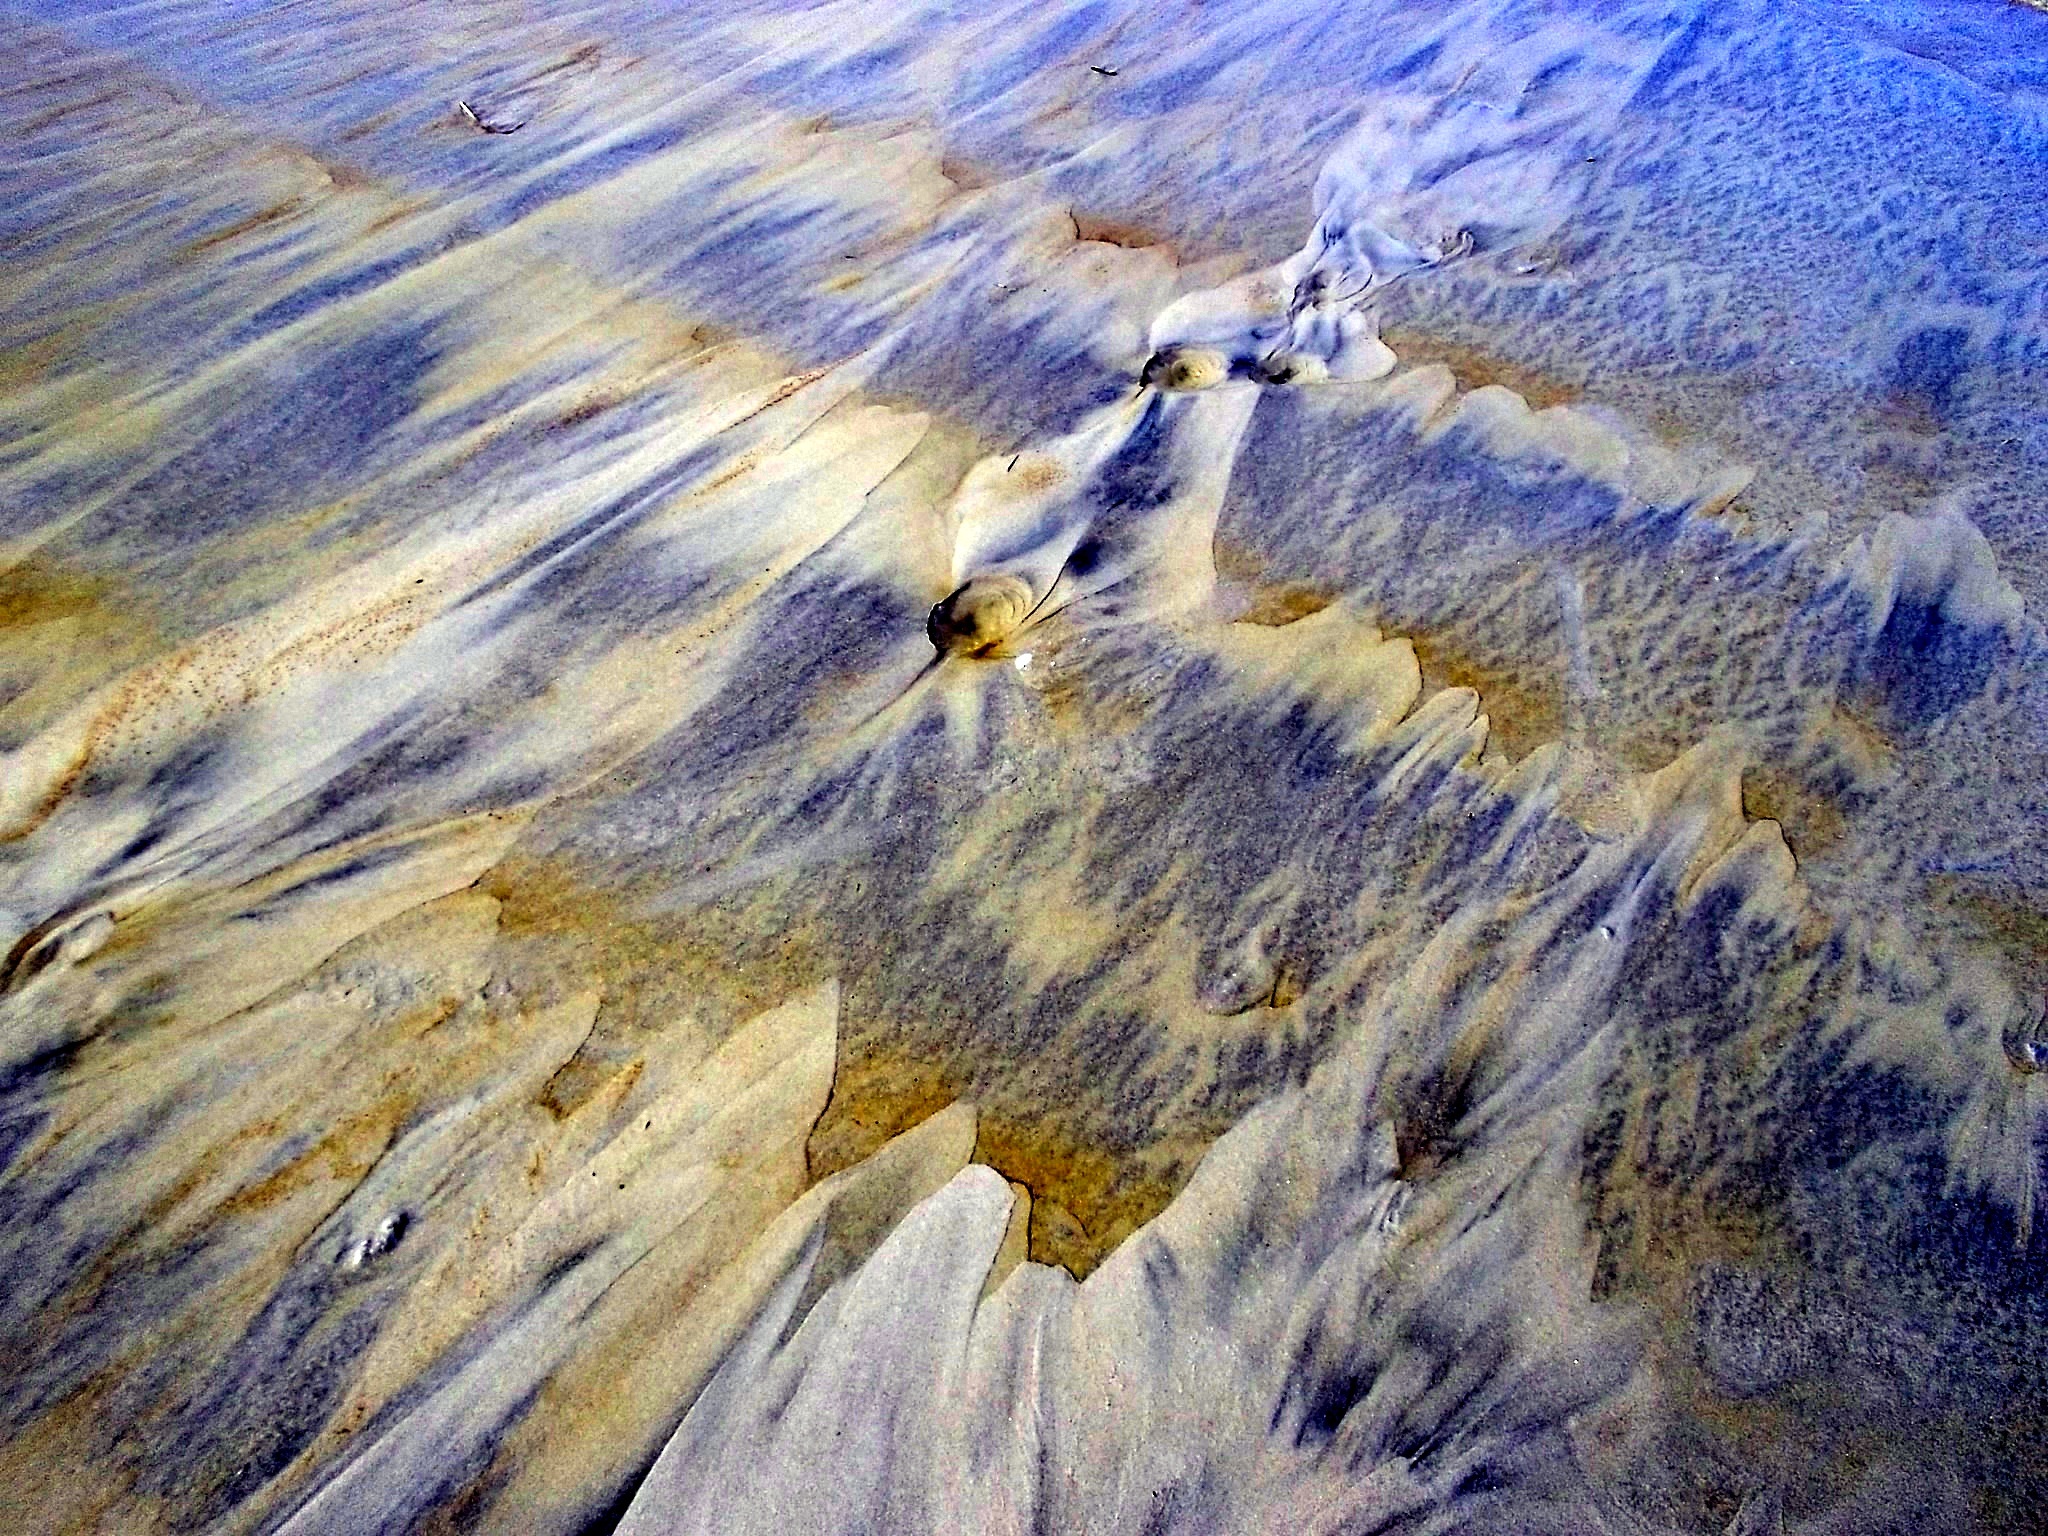
beach, sea, coast, water, ocean, winter, sunlight, shore, wave, lake, wind, frost, cliff, reflection, terrain, material, painting, north sea, tundra, wind wave